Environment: real
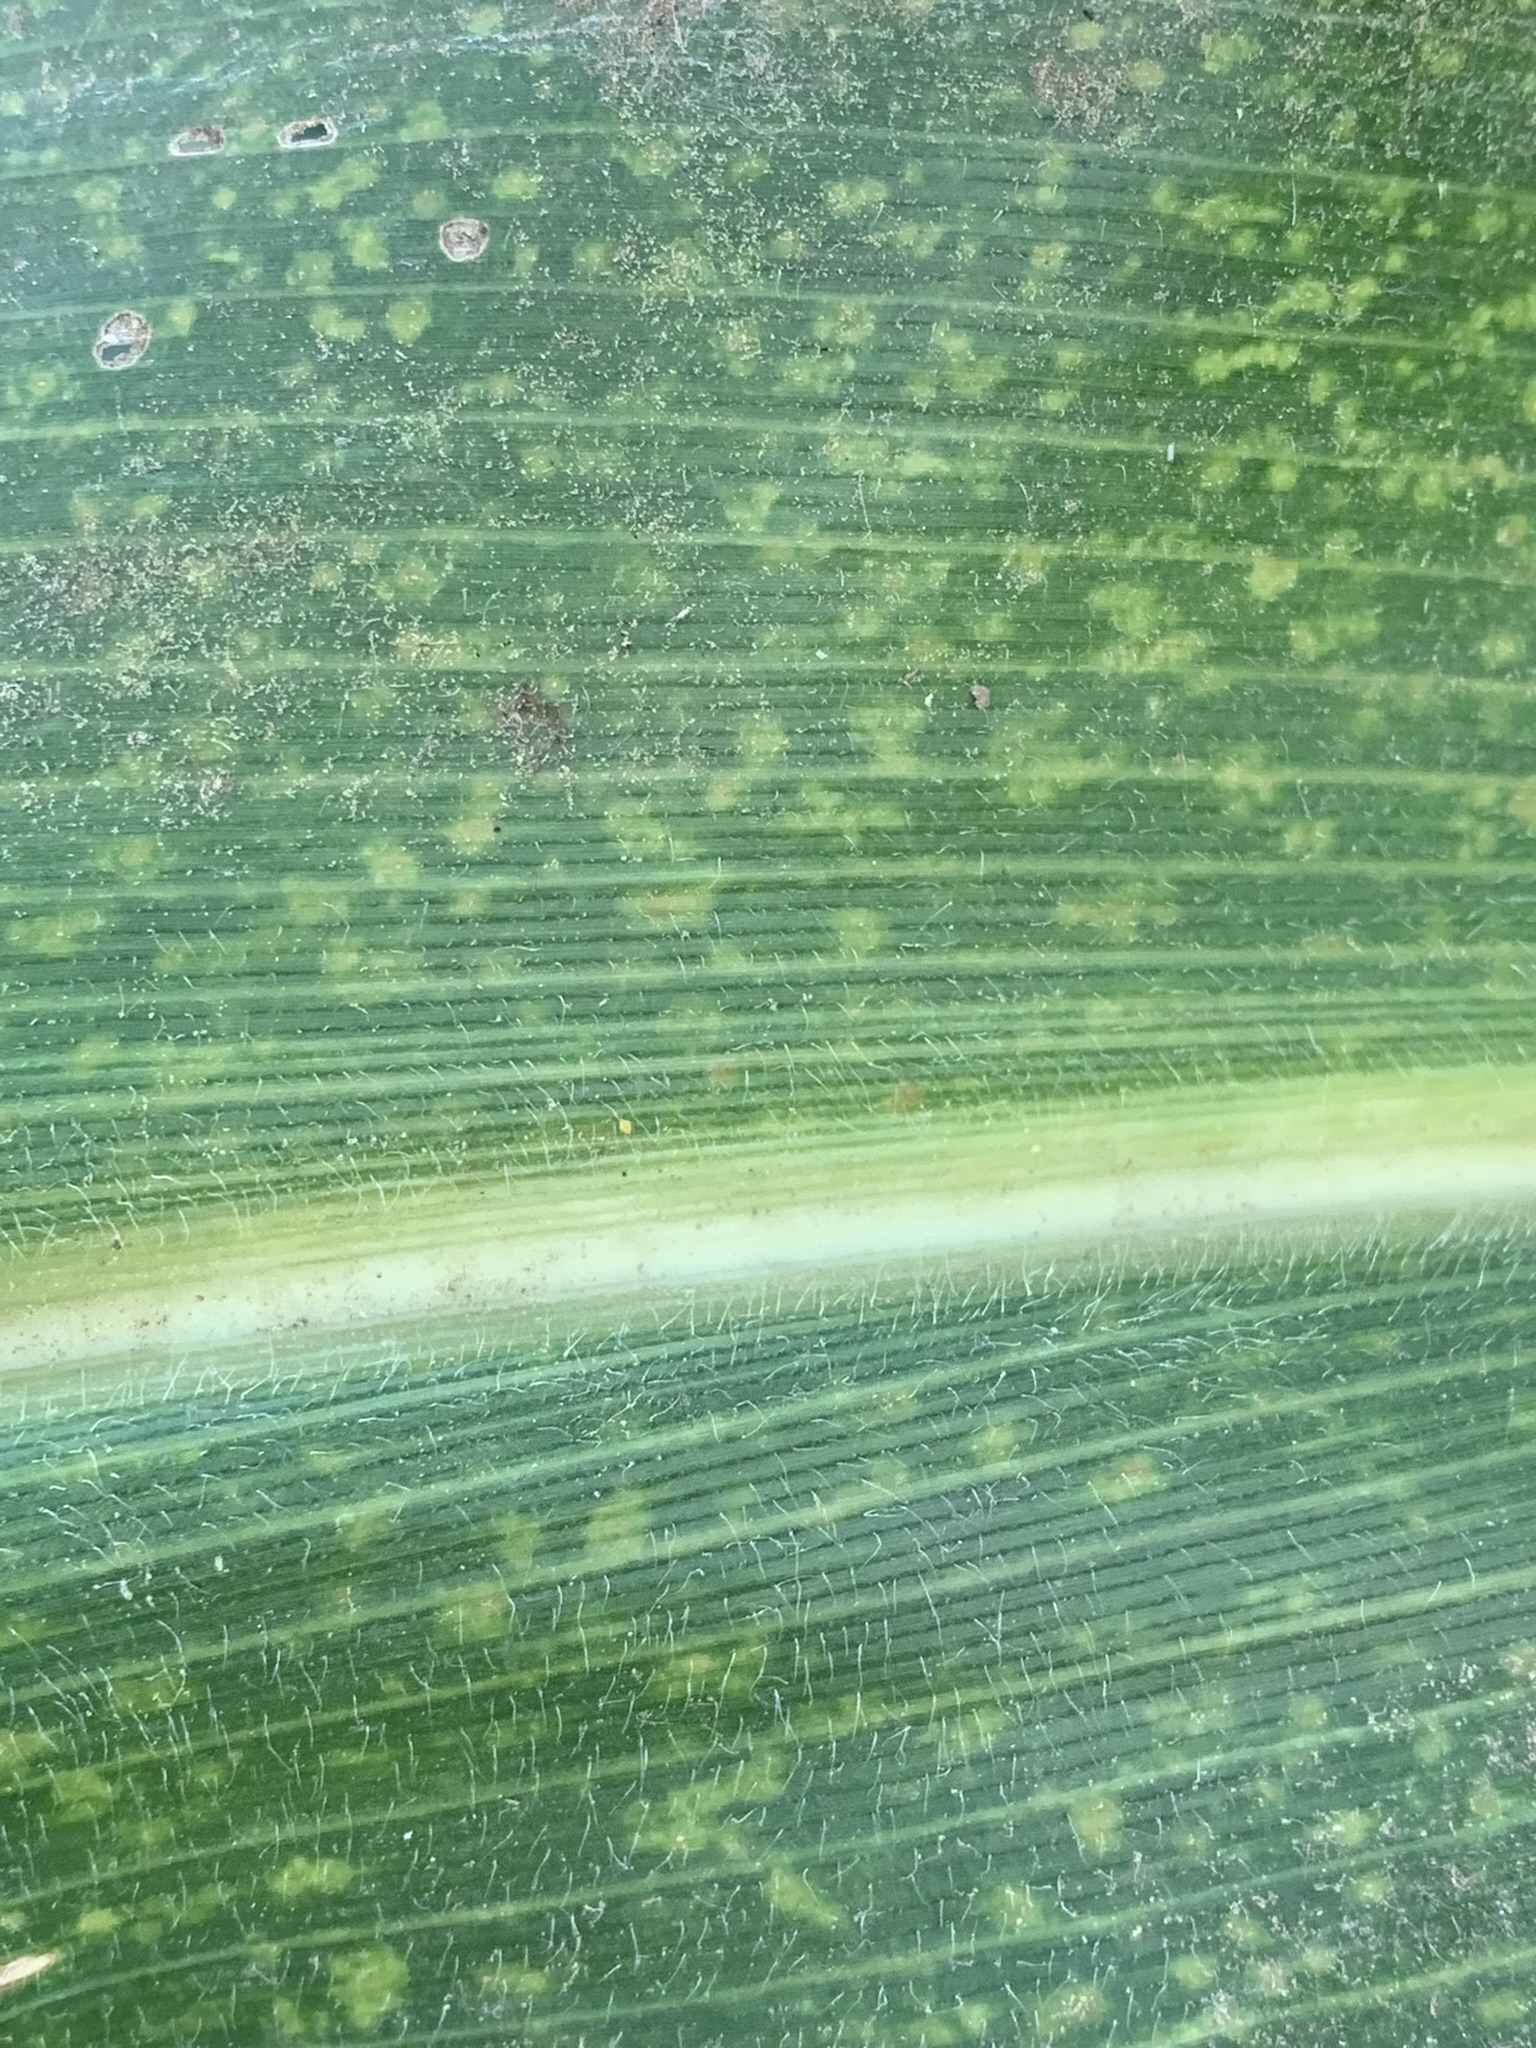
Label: lethal_necrosis